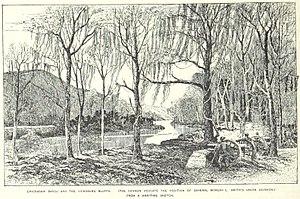
La bataille de Chickasaw Bayou, également appelée bataille de Walnut Hills, s'est déroulée entre le 26 décembre et le 29 décembre 1862 durant la guerre de Sécession et marque le début de la campagne de Vicksburg. L'armée des États confédérés, sous les ordres de John C. Pemberton repoussent une avancée du major-général de l'Union William Tecumseh Sherman, qui a pour objectif de capturer Vicksburg.